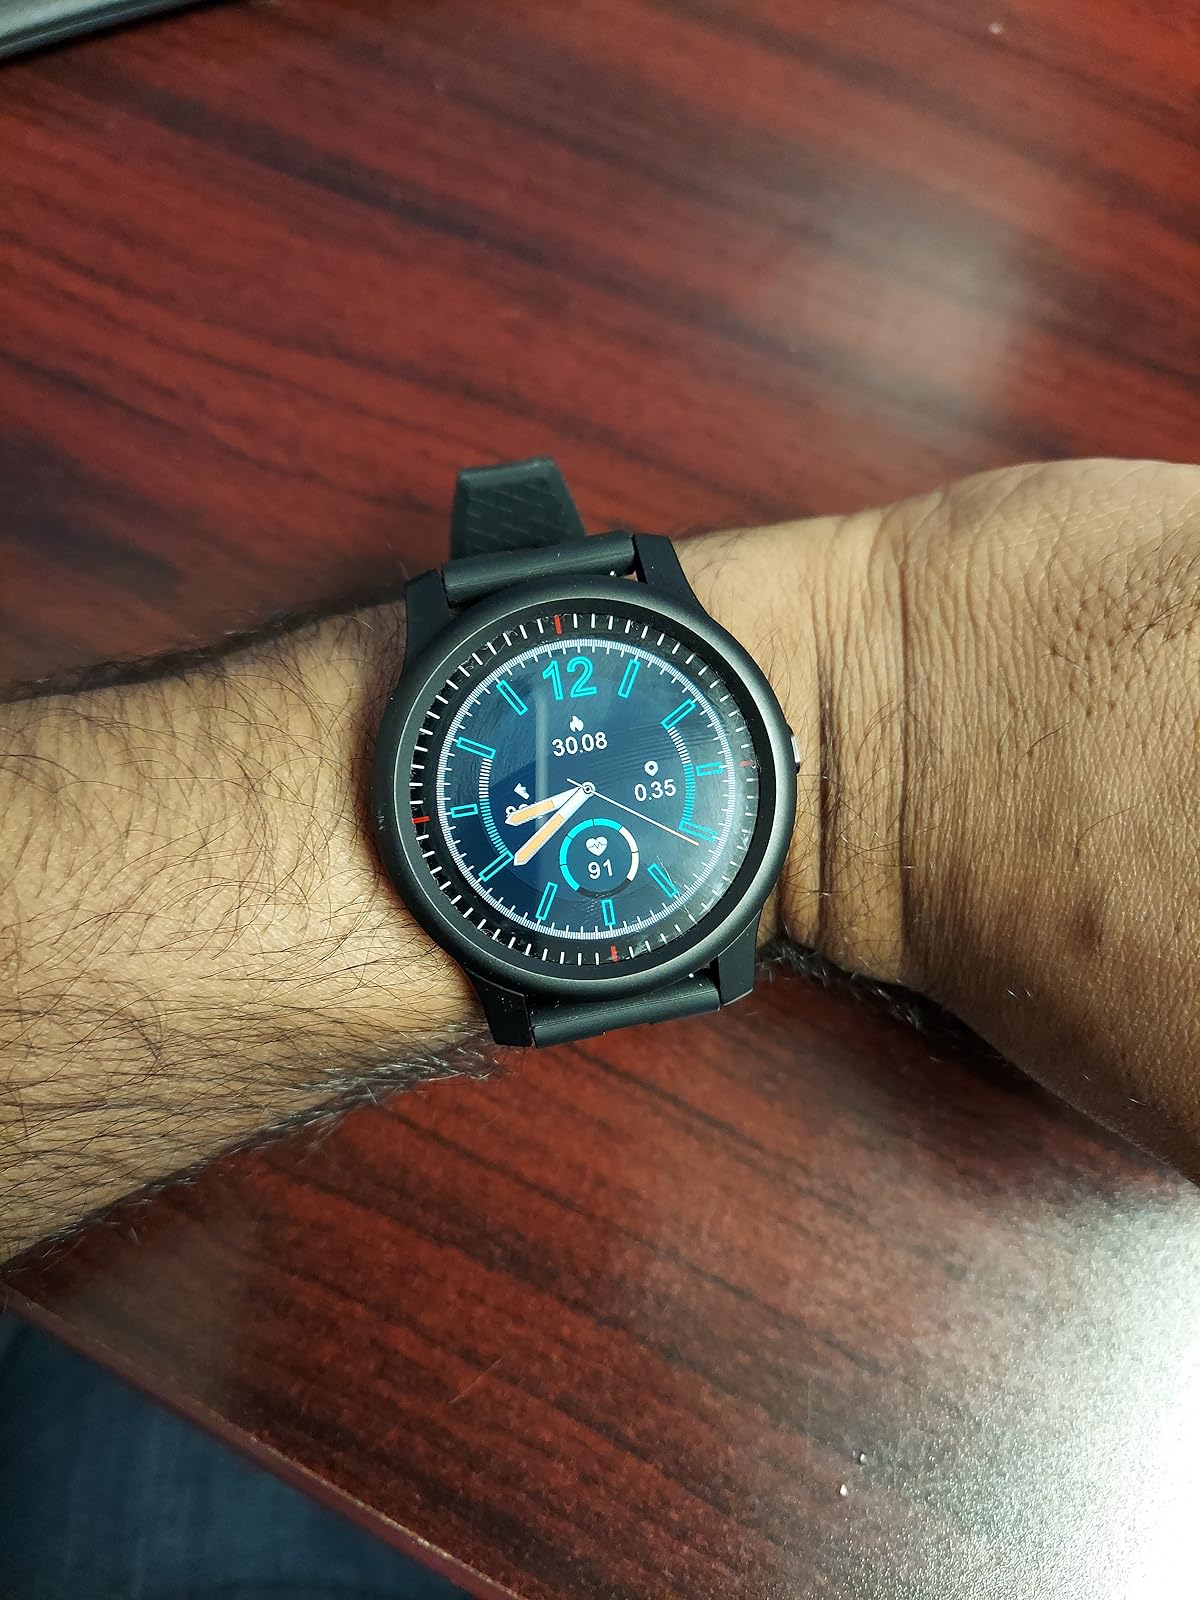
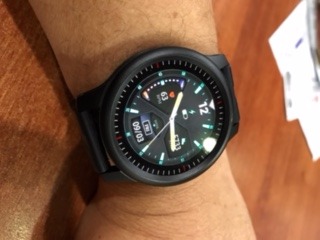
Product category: smartwatch
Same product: yes